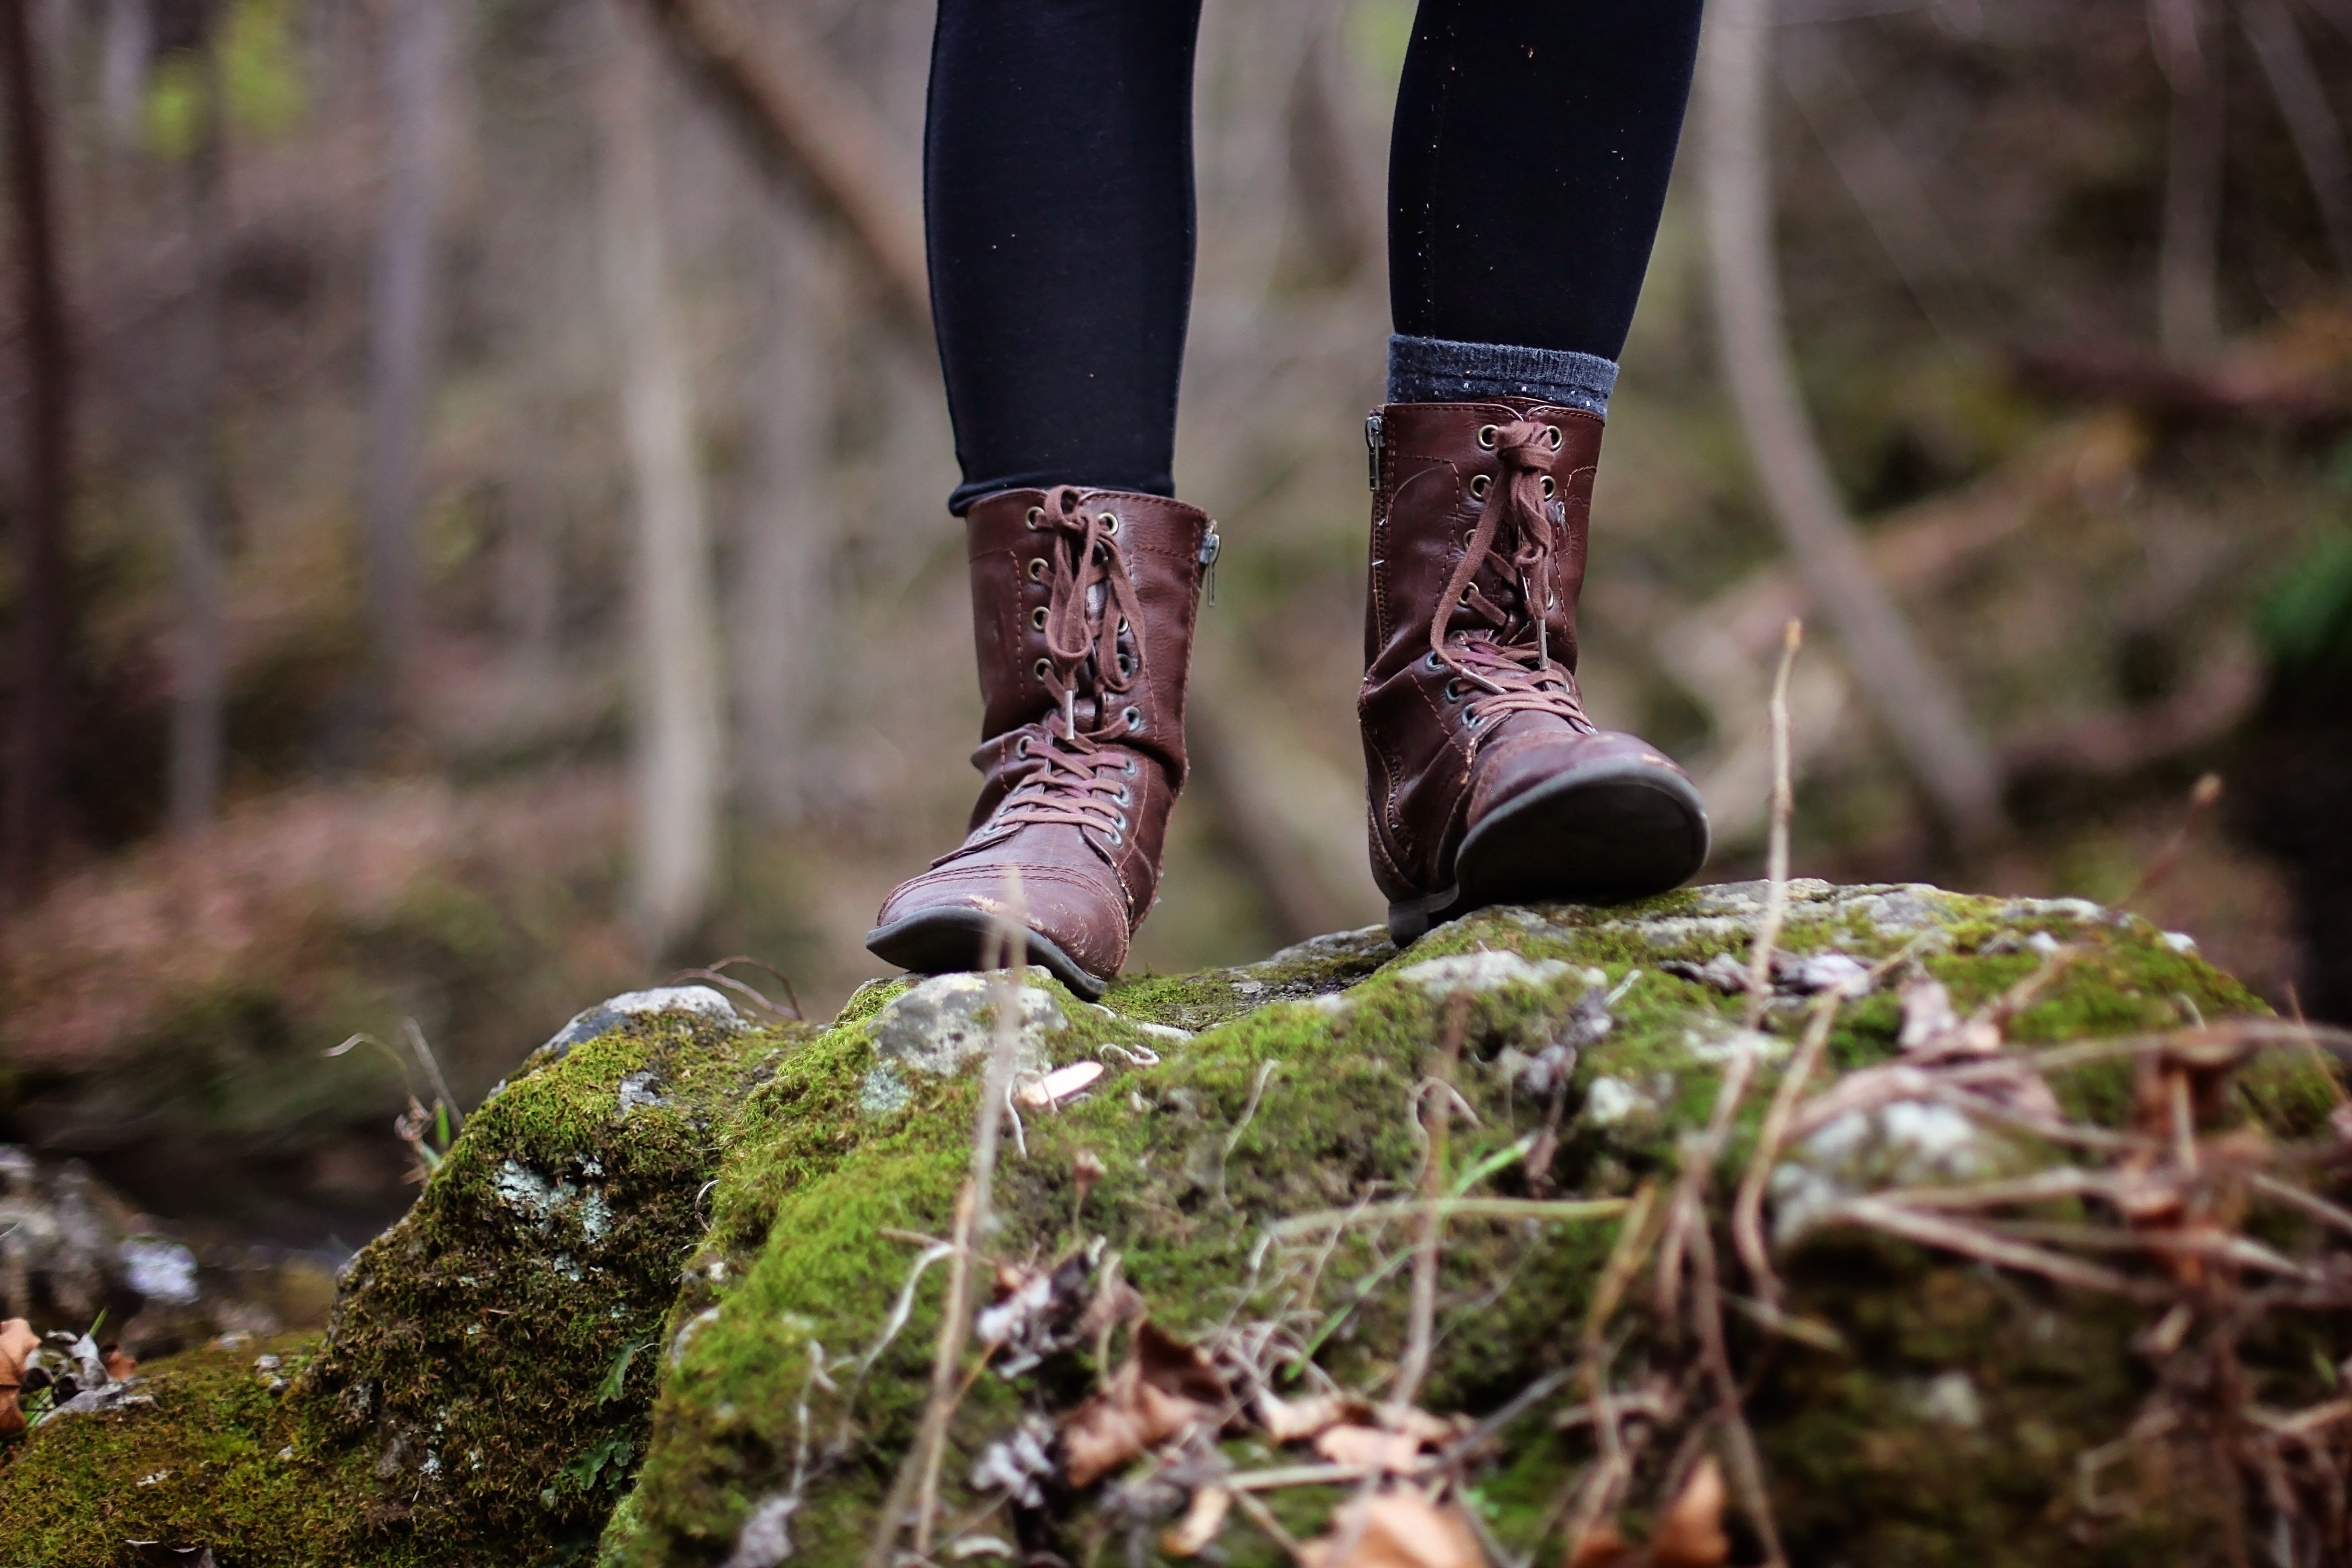
nature, forest, walking, girl, hiking, adventure, green, autumn, boots, woodland, habitat, mother nature